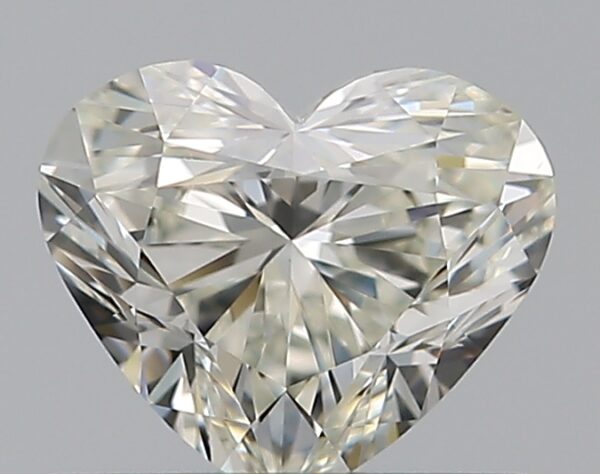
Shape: heart
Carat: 0.51
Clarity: VVS2
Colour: J
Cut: EX
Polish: EX
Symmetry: EX
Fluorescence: N
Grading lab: GIA
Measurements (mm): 4.83 x 5.63 x 3.19